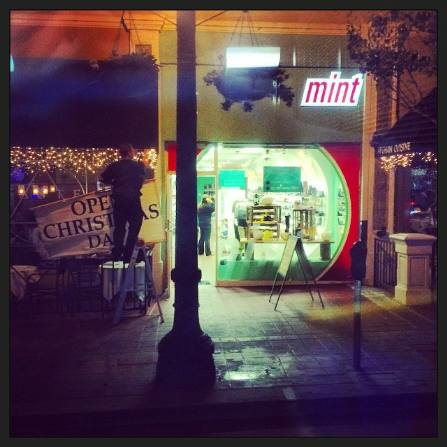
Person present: No